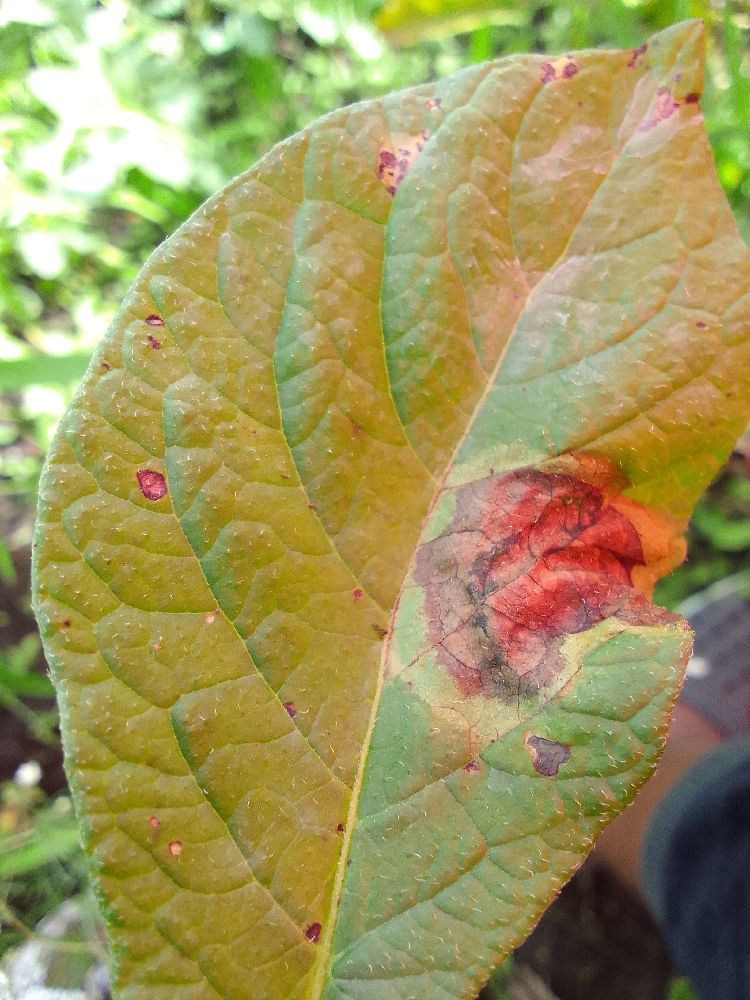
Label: Late blight